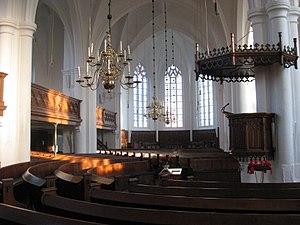
Église évangélique reformée à Schüttorf, vue de L'intérieur